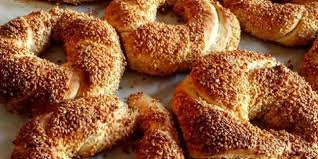
Yemek: simit